Hyundai Electric Global Modular Platform

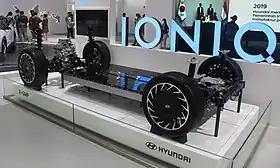
Hyundai Electric Global Modular Platform components on display

Hyundai E-GMP ("Electric Global Modular Platform") is a dedicated battery electric vehicle platform for Hyundai Motor Group . It is the first electric-only dedicated platform by Hyundai. It has been used for Hyundai, Kia, and Genesis automobiles starting in 2021. It follows Hyundai's earlier Power Electric System (PE System), which describes the drivetrain of an electric vehicle, including the traction motor, storage battery, and power electronics.